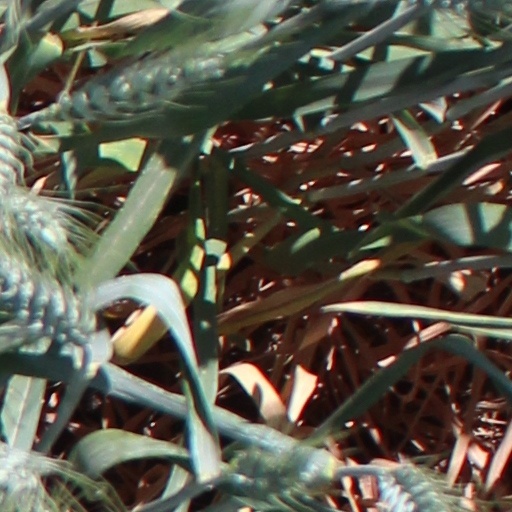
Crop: wheat